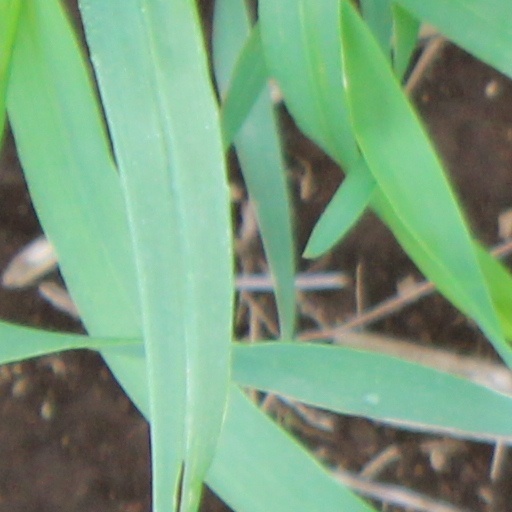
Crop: wheat